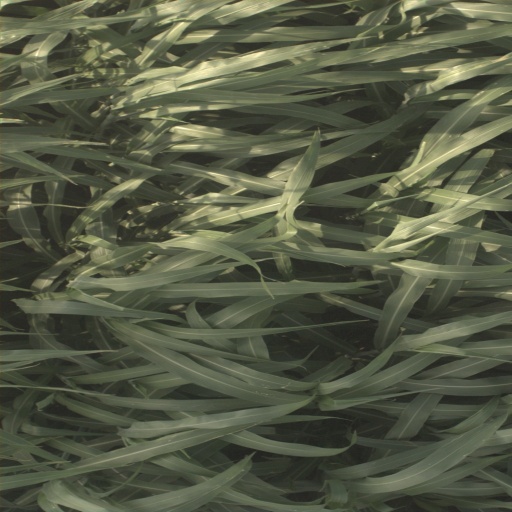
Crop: sorghum